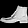
Label: Ankle boot